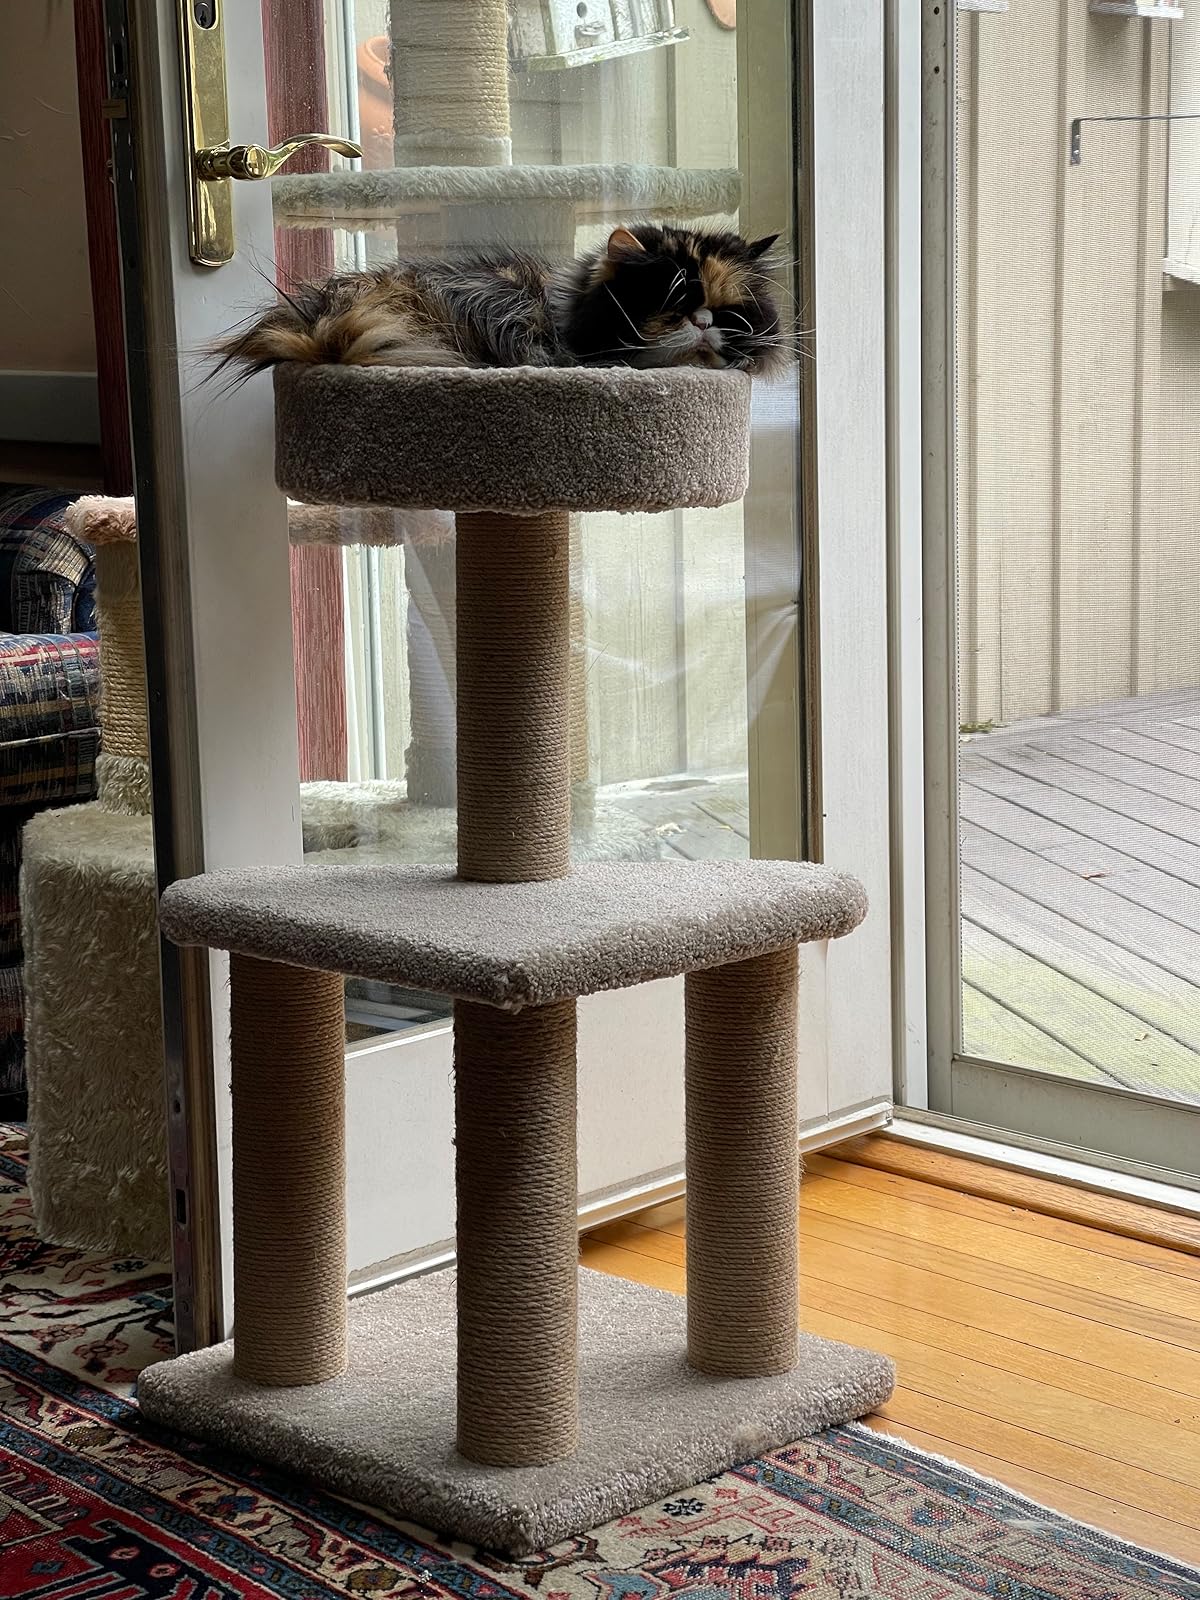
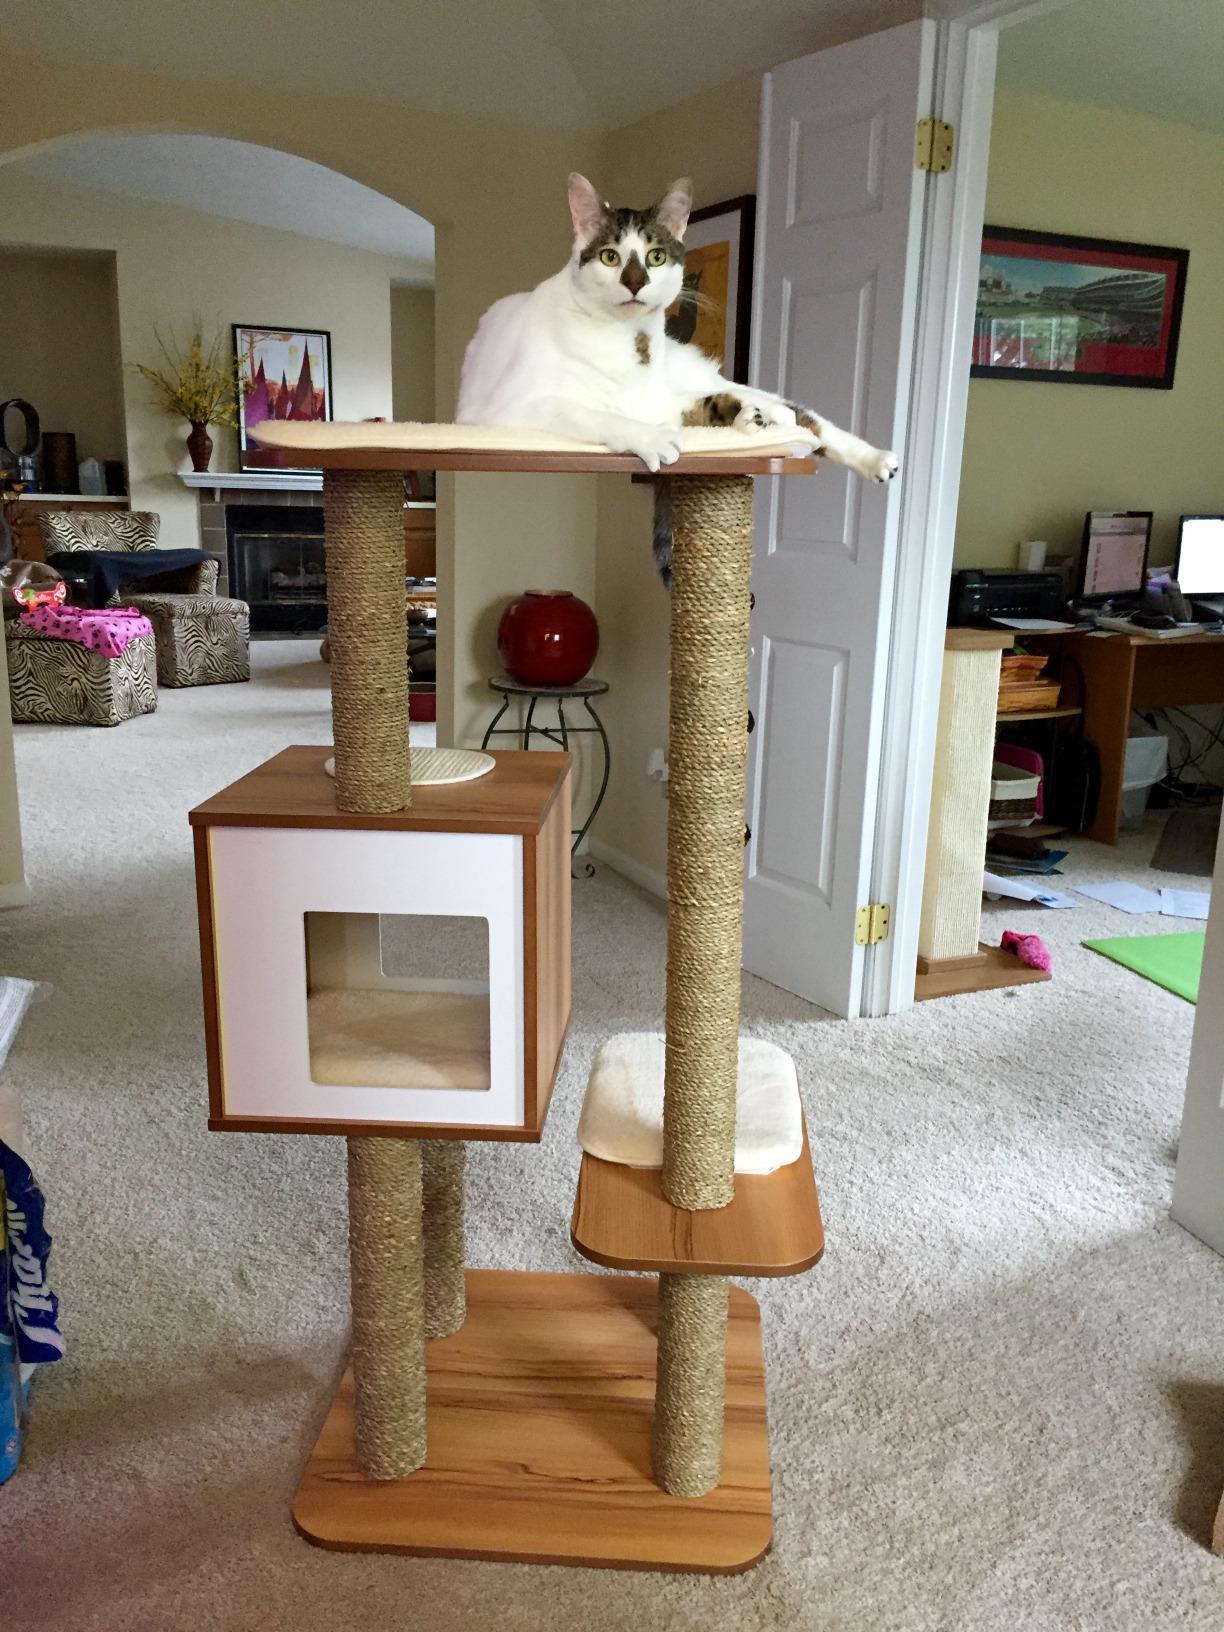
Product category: items_cat tree
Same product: no